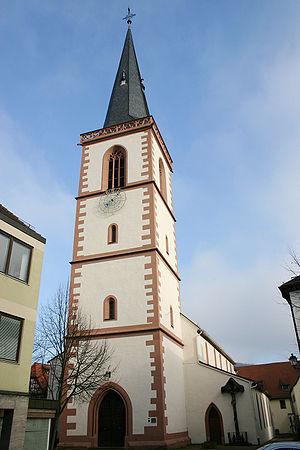
Lohr am Main est une ville de Basse-Franconie dans l'arrondissement du Main-Spessart en Bavière. Elle est située sur le Main dans le Spessart environ à mi-chemin entre Wurzbourg et Aschaffenbourg en Basse-Franconie. Lohr est le siège, mais n'est pas membre de la communauté d'administration Lohr am Main.